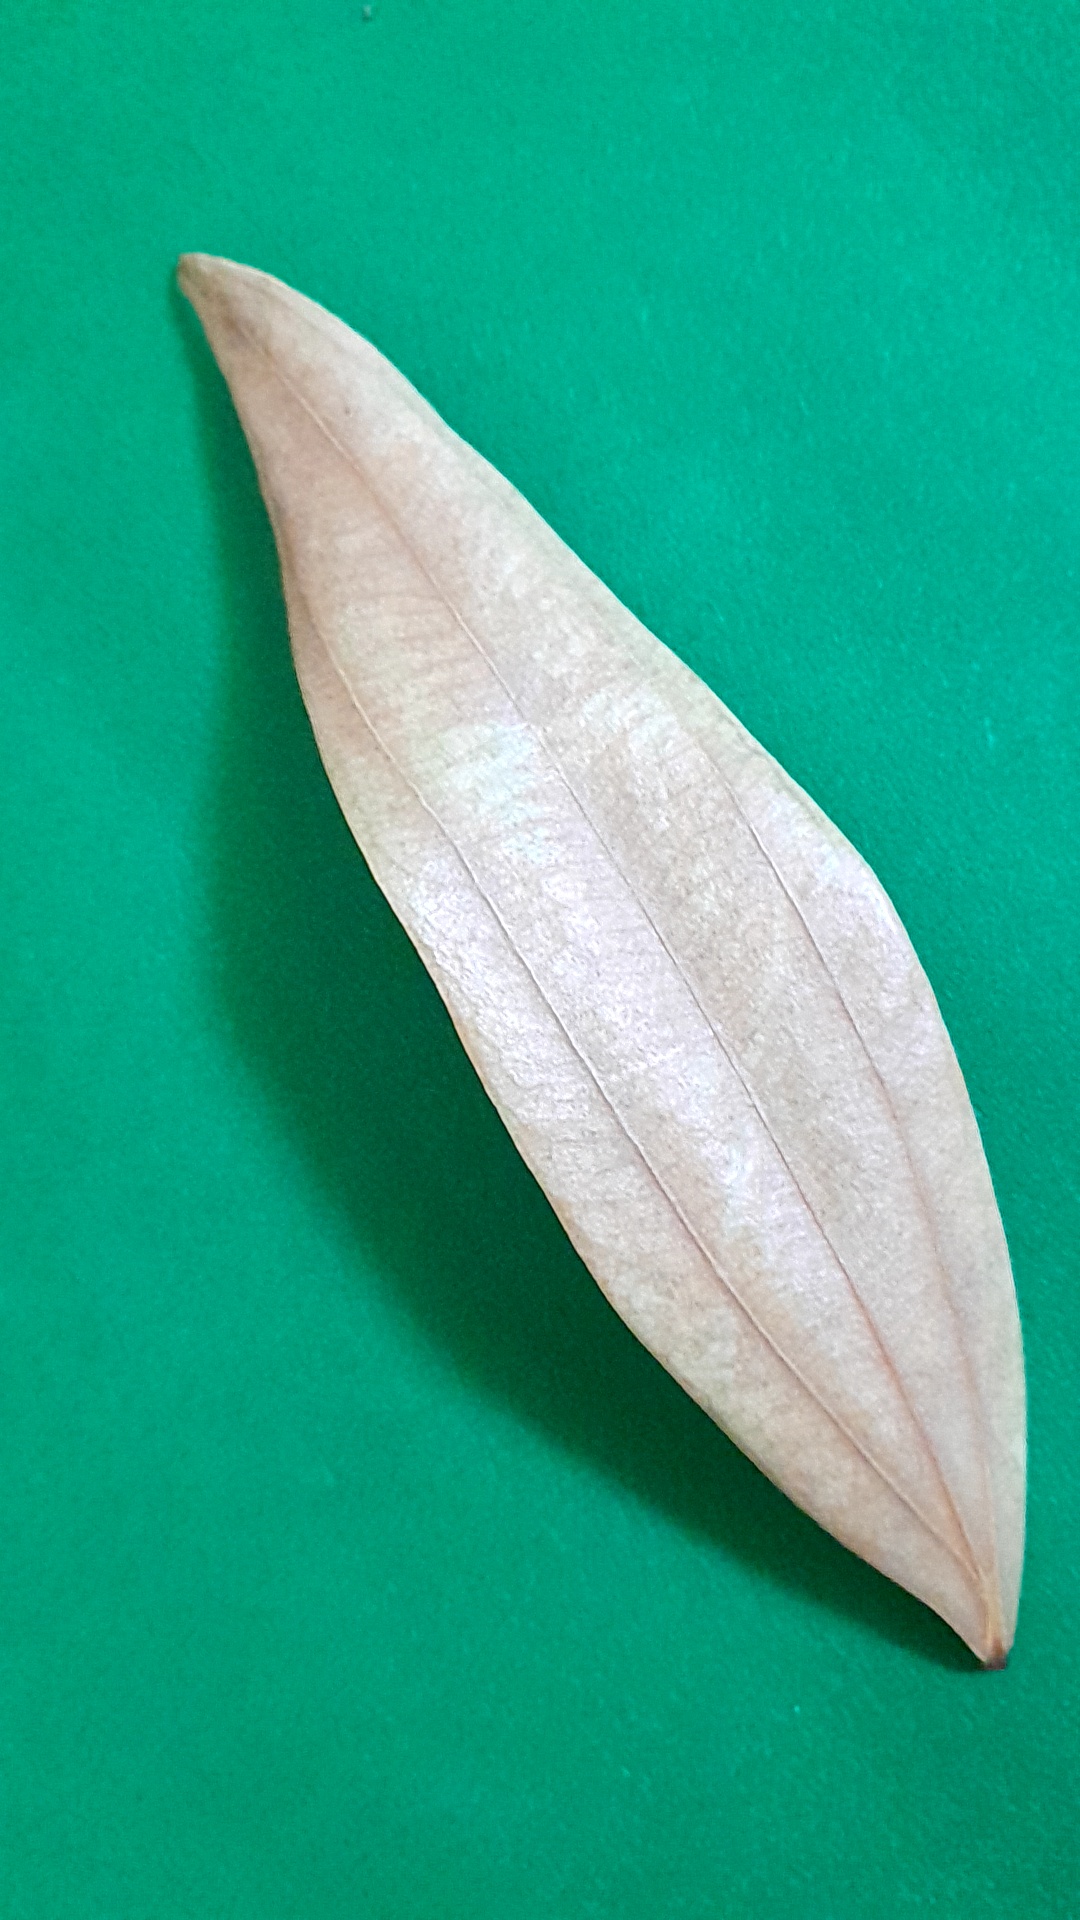
Label: Dry Leaf